Fez, Morocco

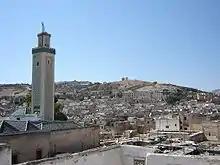
refer to caption

The city was first founded in 789 as "Madinat Fas" on the southeast bank of the Jawhar River (now known as the Fez River) by Idris I, founder of the Idrisid dynasty. Idris I was an Hasanid Sharif from Arabia who was forced to flee the Hejaz after a failed revolt against the Abbasid Caliphate, eventually moving to northern Morocco and conquering much of the area. His son, Idris II, built a settlement called "al-ʿĀliyá" on the opposing river bank in 809 and moved his capital here from Walili (Volubilis). The early population was composed mostly of Berbers, along with hundreds of Arab warriors from Kairouan who made up Idris II's entourage.